Black-striped capuchin

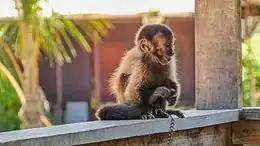

The black-striped capuchin is best known for its use of tools. Their use of tools can be found in many aspects of their life and they were the first non-ape primate to have been documented using tools. They have been known to take nuts, place them on a stone anvil, and use another stone to crack them open. Aside from that, they have also been seen using tools to dig in the ground. Using tools to dig, they can find foods like roots, tubers, as well as scare prey out of hiding spots. Sticks also seem to be used to probe as well as dip for honey in the wild. Stones play an interesting role in reproduction, as females will throw them at males for attention. The monkeys also have found ways to use tools as a form of intimidation. It has been shown that they also use stones to make loud noises in order to intimidate potential predators.